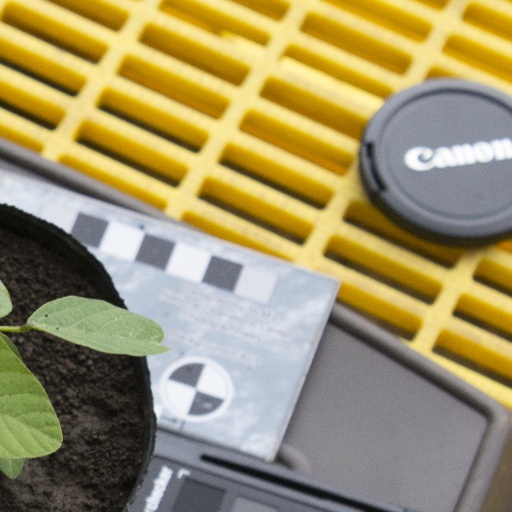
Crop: soybean